Political party

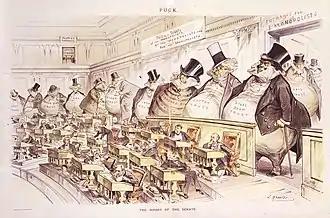
Campaign finance restrictions may be motivated by the perception that excessive or secretive contributions to political parties will make them beholden to people other than the voters.

Parties are typically led by a party leader, who serves as the main representative of the party and often has primary responsibility for overseeing the party's policies and strategies. The leader of the party that controls the government usually becomes the head of government, such as the president or prime minister, and the leaders of other parties explicitly compete to become the head of government. In both presidential democracies and parliamentary democracies, the members of a party frequently have substantial input into the selection of party leaders, for example by voting on party leadership at a party conference. Because the leader of a major party is a powerful and visible person, many party leaders are well-known career politicians. Party leaders can be sufficiently prominent that they affect voters' perceptions of the entire party, and some voters decide how to vote in elections partly based on how much they like the leaders of the different parties.